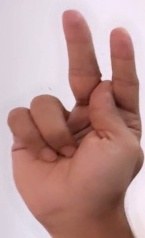
ASL sign: K